Describe the emotion expressed in this image:  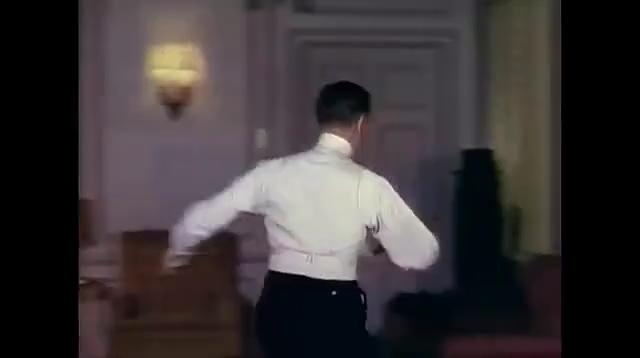
This person displays Fear, valence and arousal with high intensity.